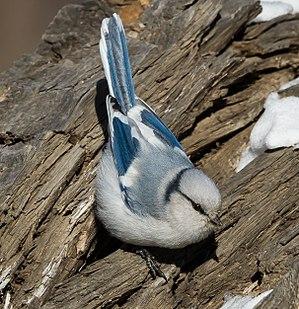
La mésange azurée est une espèce d'oiseaux de la famille des Paridae.
Le genre Cyanistes représente des mésanges à queue courte et à prépondérance de la couleur bleue dans le plumage, d'où le nom Cyanistes qui vient du grec κύανος, kuanos. Il regroupe trois espèces de mésanges appartenant à la famille des Paridae.